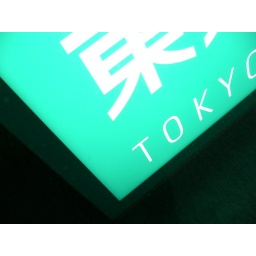
this is window display near Tokyo Station.maybe it's a sign for bank.